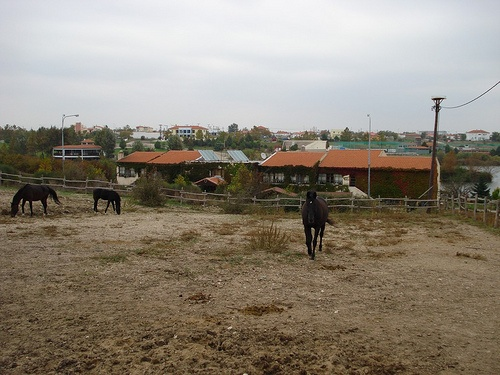
A picture of three horses grazing in front of some buildings in pinned field.
s horse is running near a short fence
Two horses on standing off to the side while a third horse is running down the middle of the field.
A herd of horses standing inside of a pen.
a field with some horse in side a fence